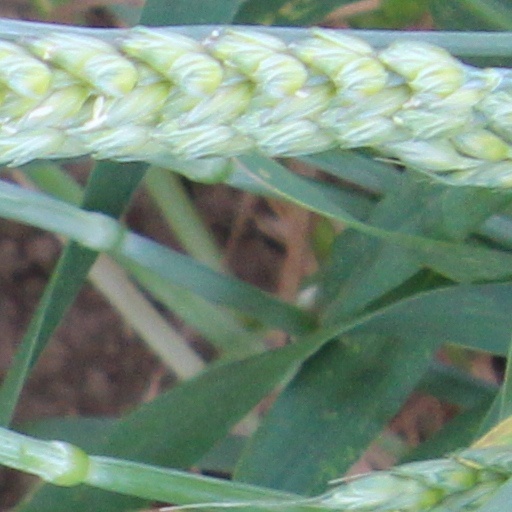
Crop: wheat